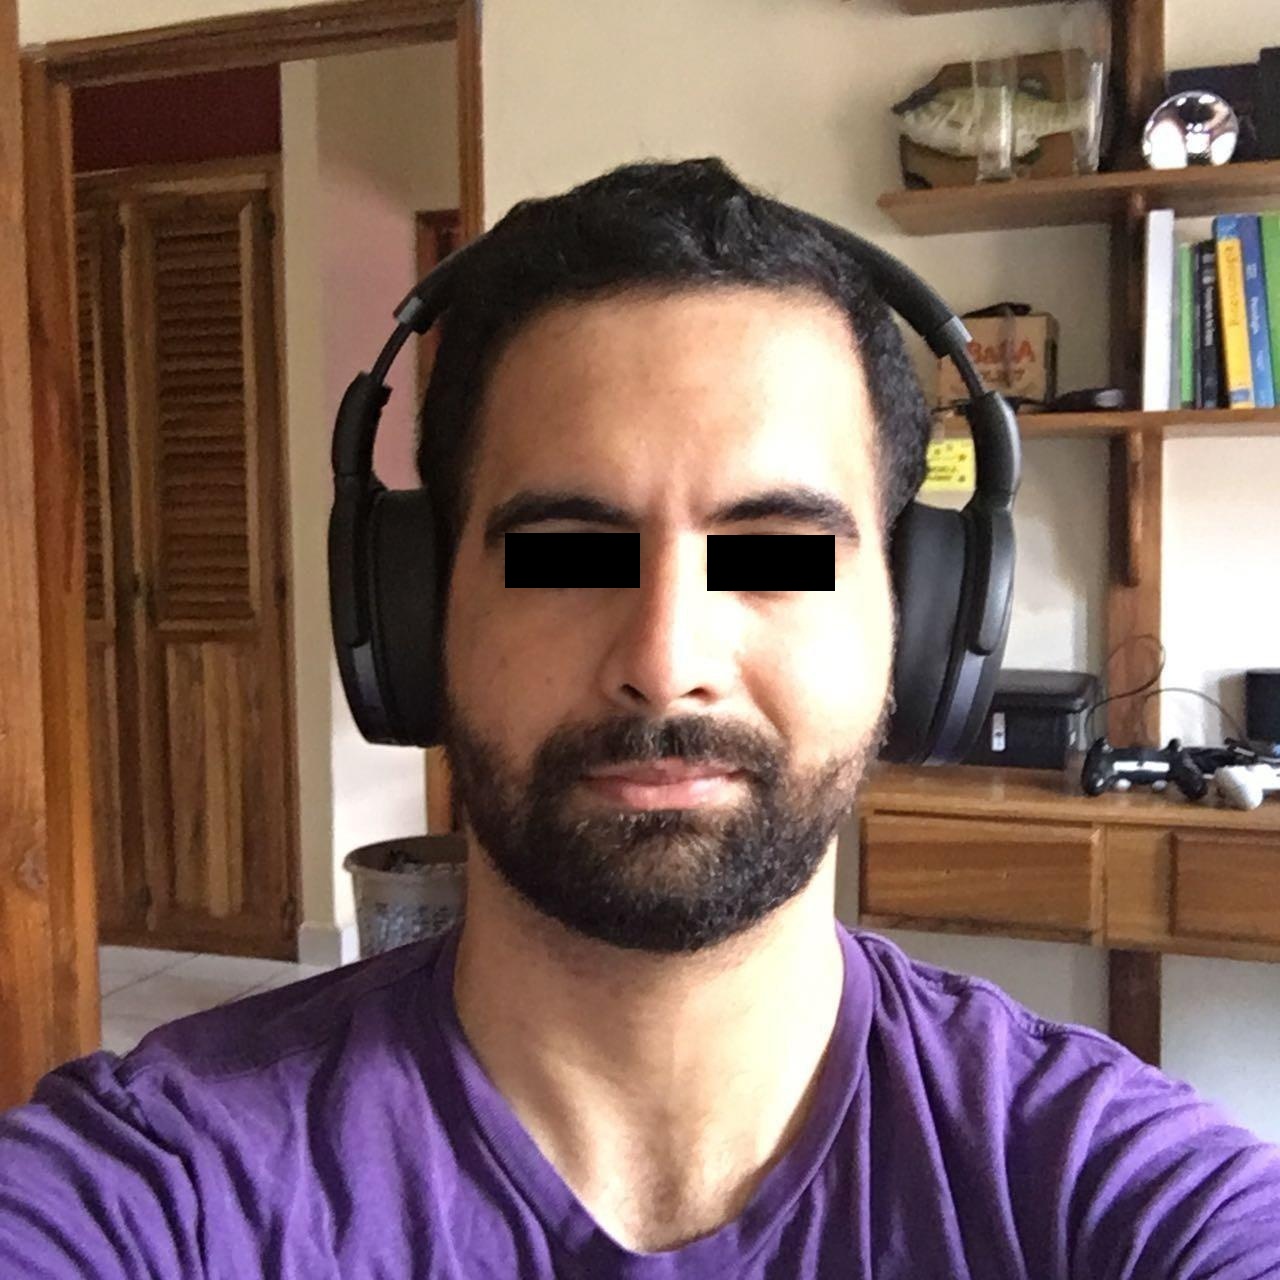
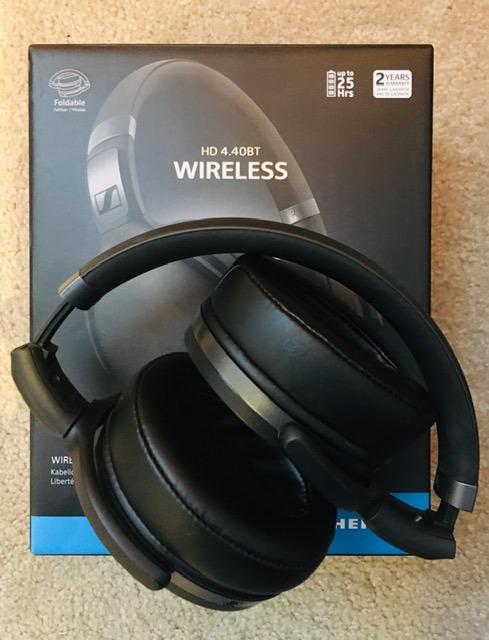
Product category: headphones
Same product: yes